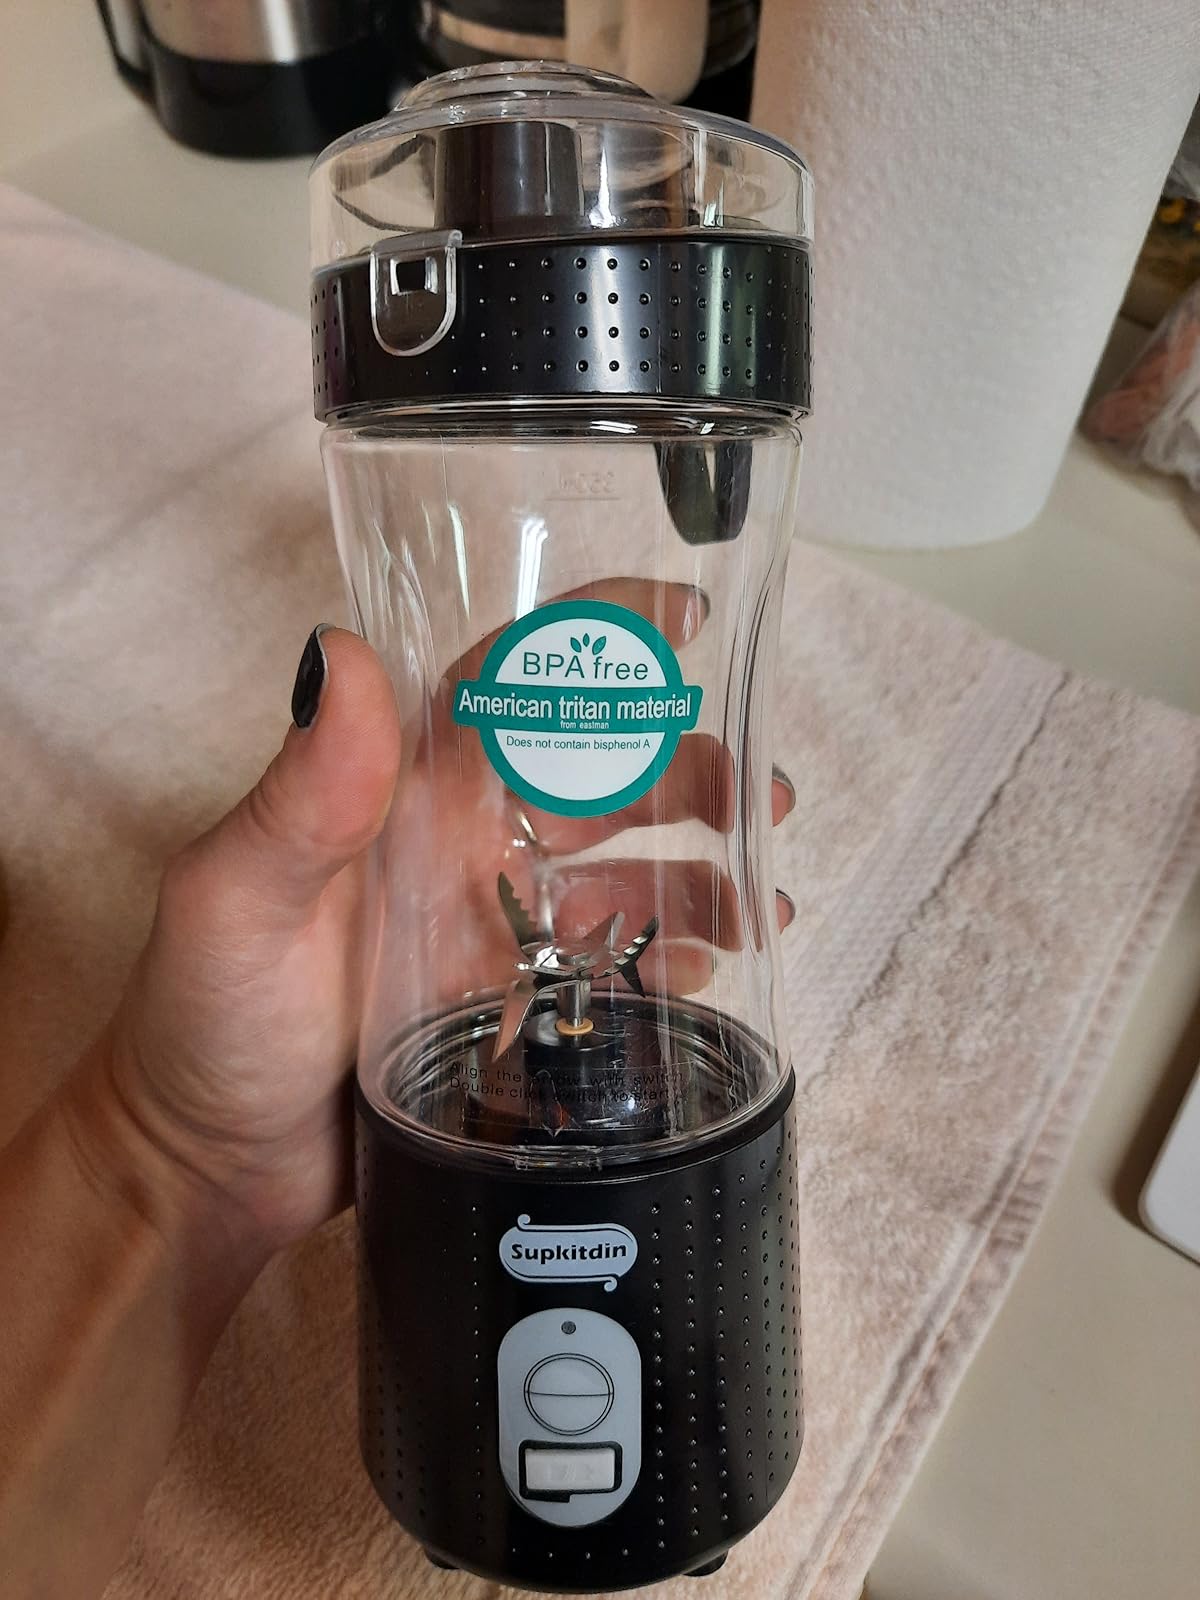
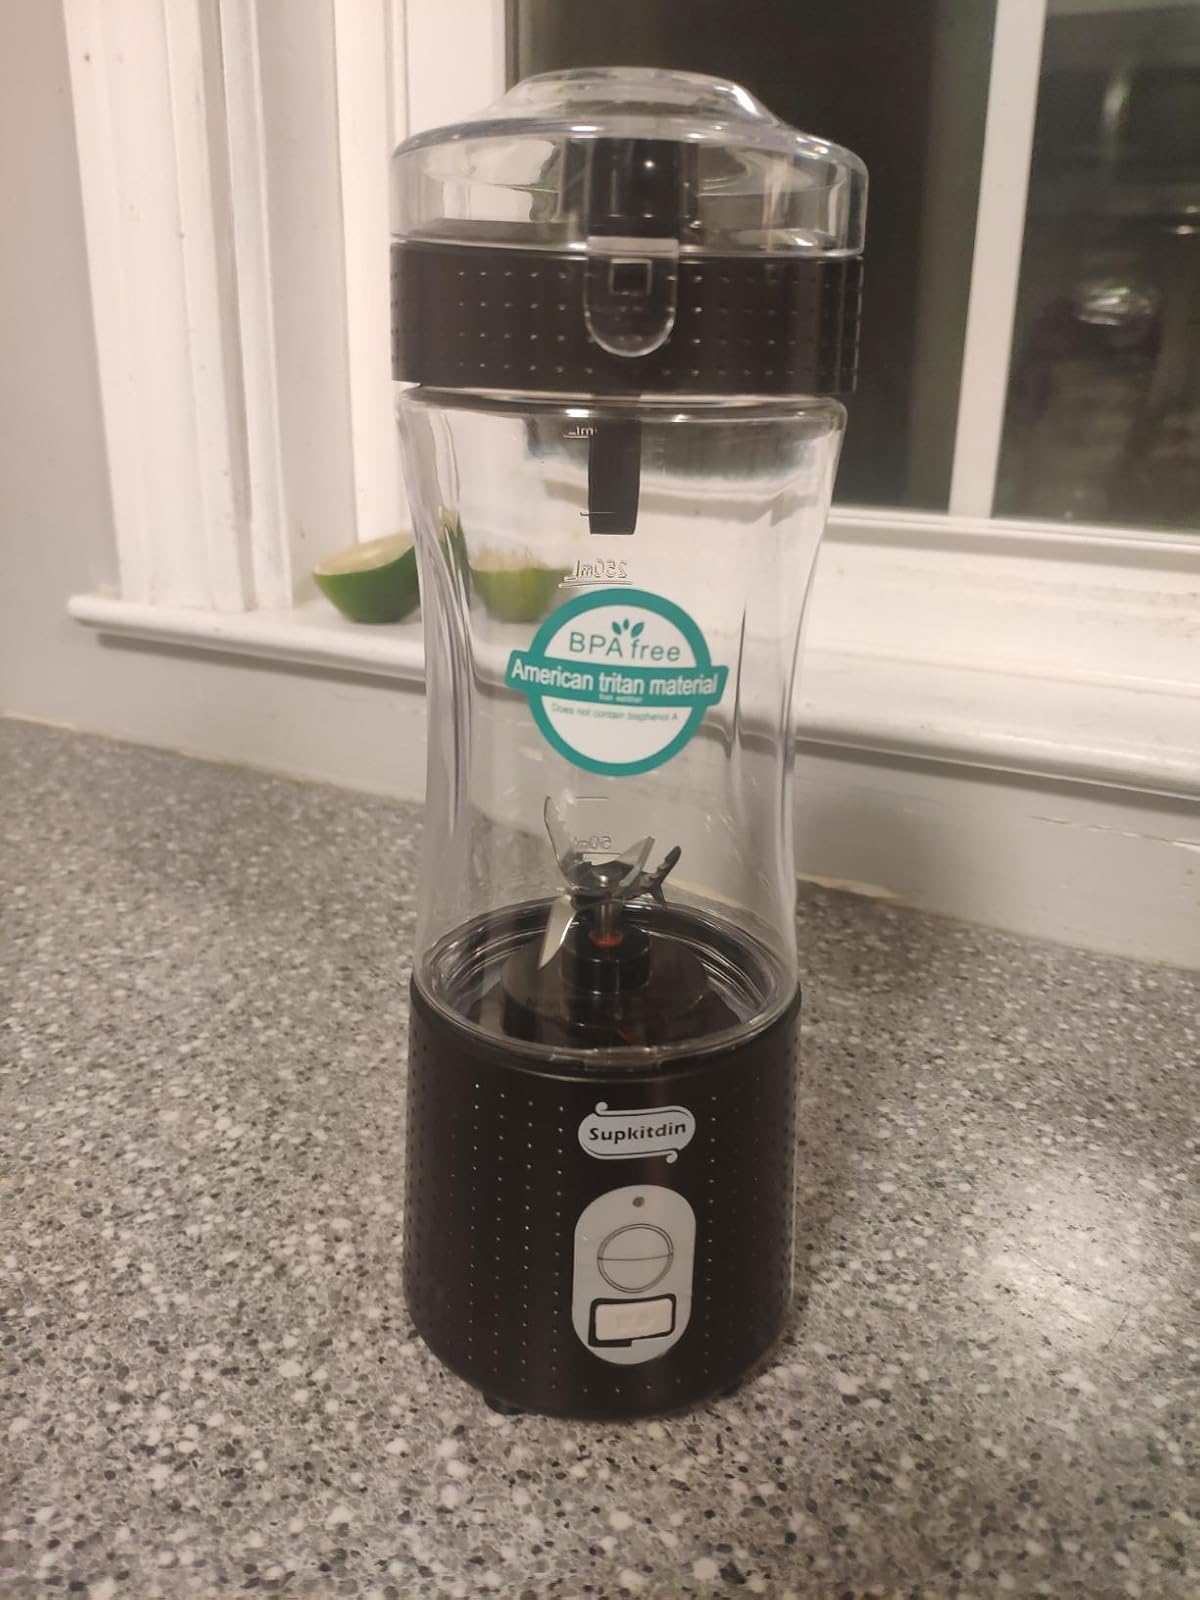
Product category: items_blender
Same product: yes